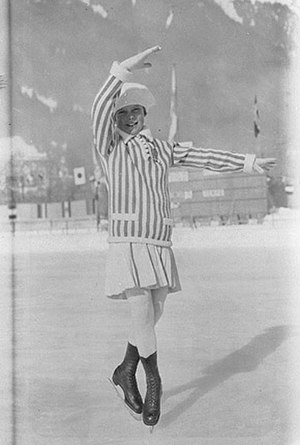
Vinter-OL 1924 / Højdepunkter
Sonja Henie blev nr. 8 i kunstskøjteløb ved vinter-OL 1924
"Vinter-OL 1924 blev oprindelig kaldt ""Semaine des Sports d'Hiver"" og blev afholdt i tilknytning til Sommer-OL 1924. Konkurrencerne blev afvilket for foden af Mont Blanc i Chamonix, Haute-Savoie, Frankrig mellem 25. januar og 5. februar 1924, arrangeret af den franske olympiske komite.